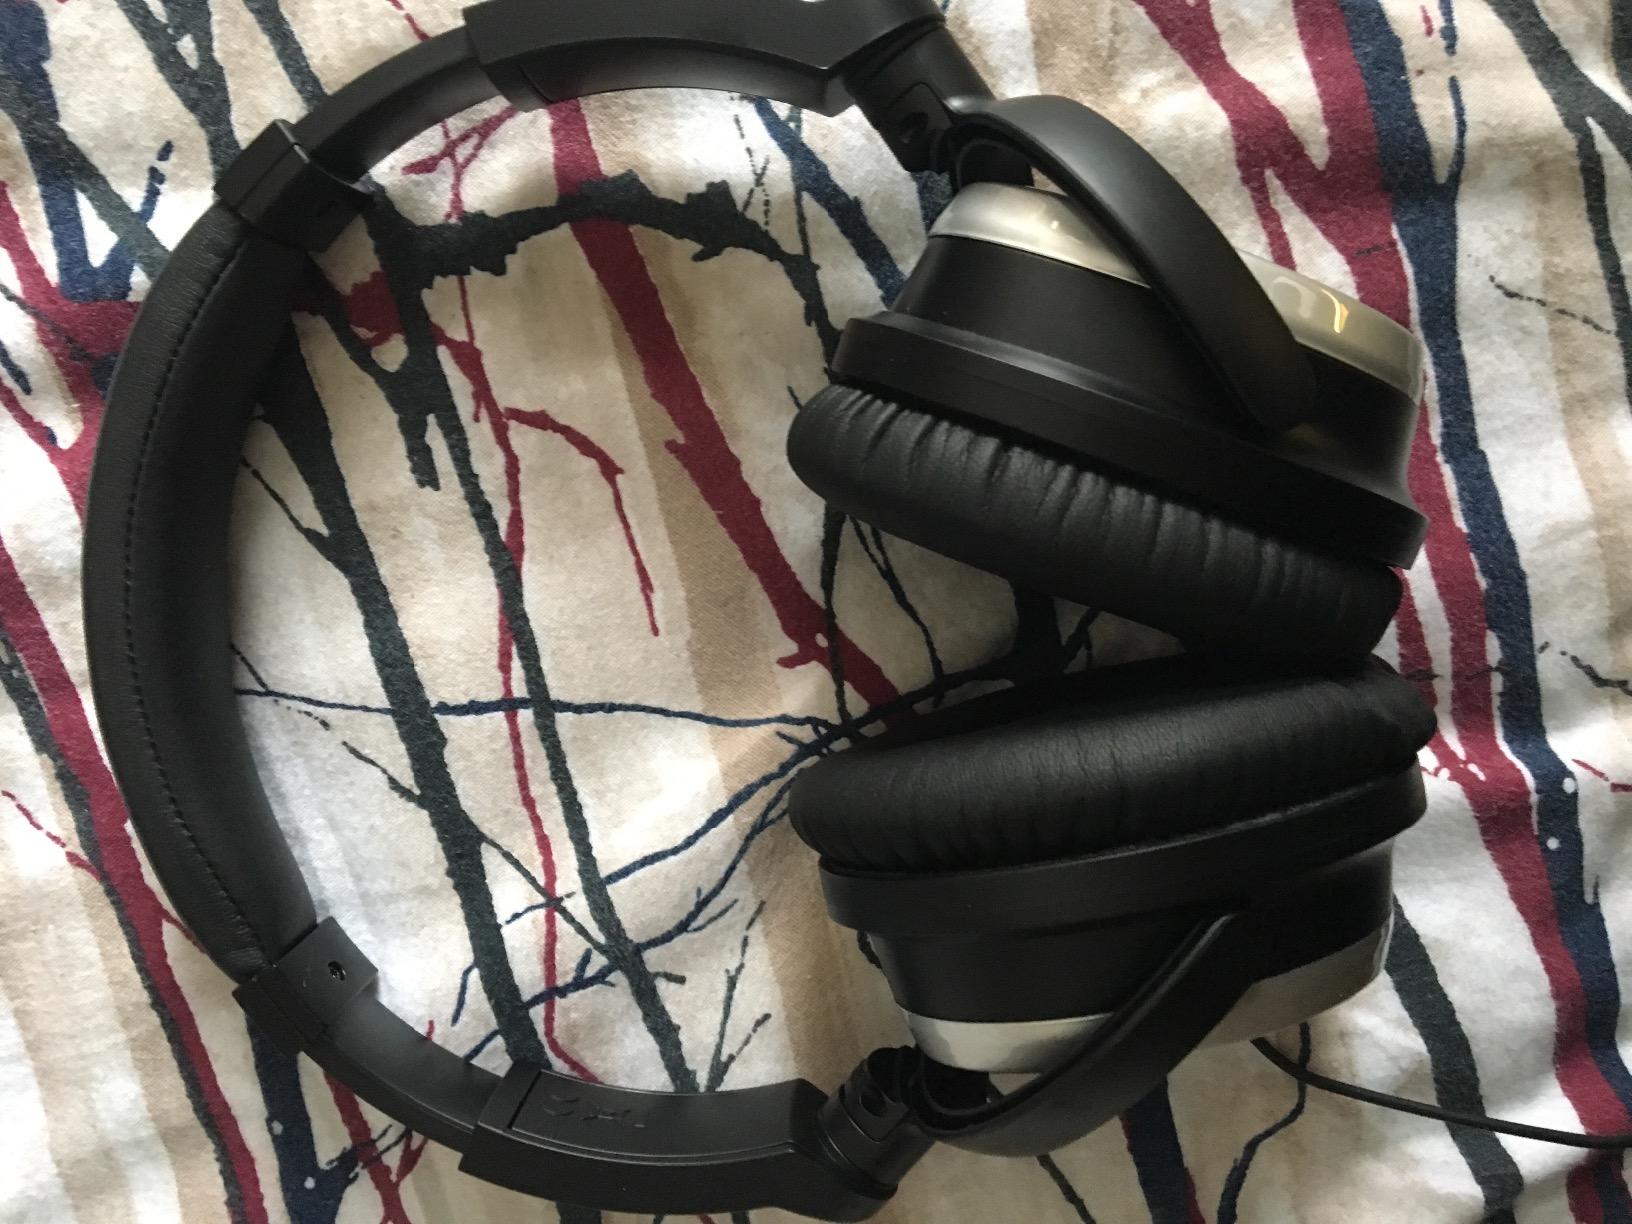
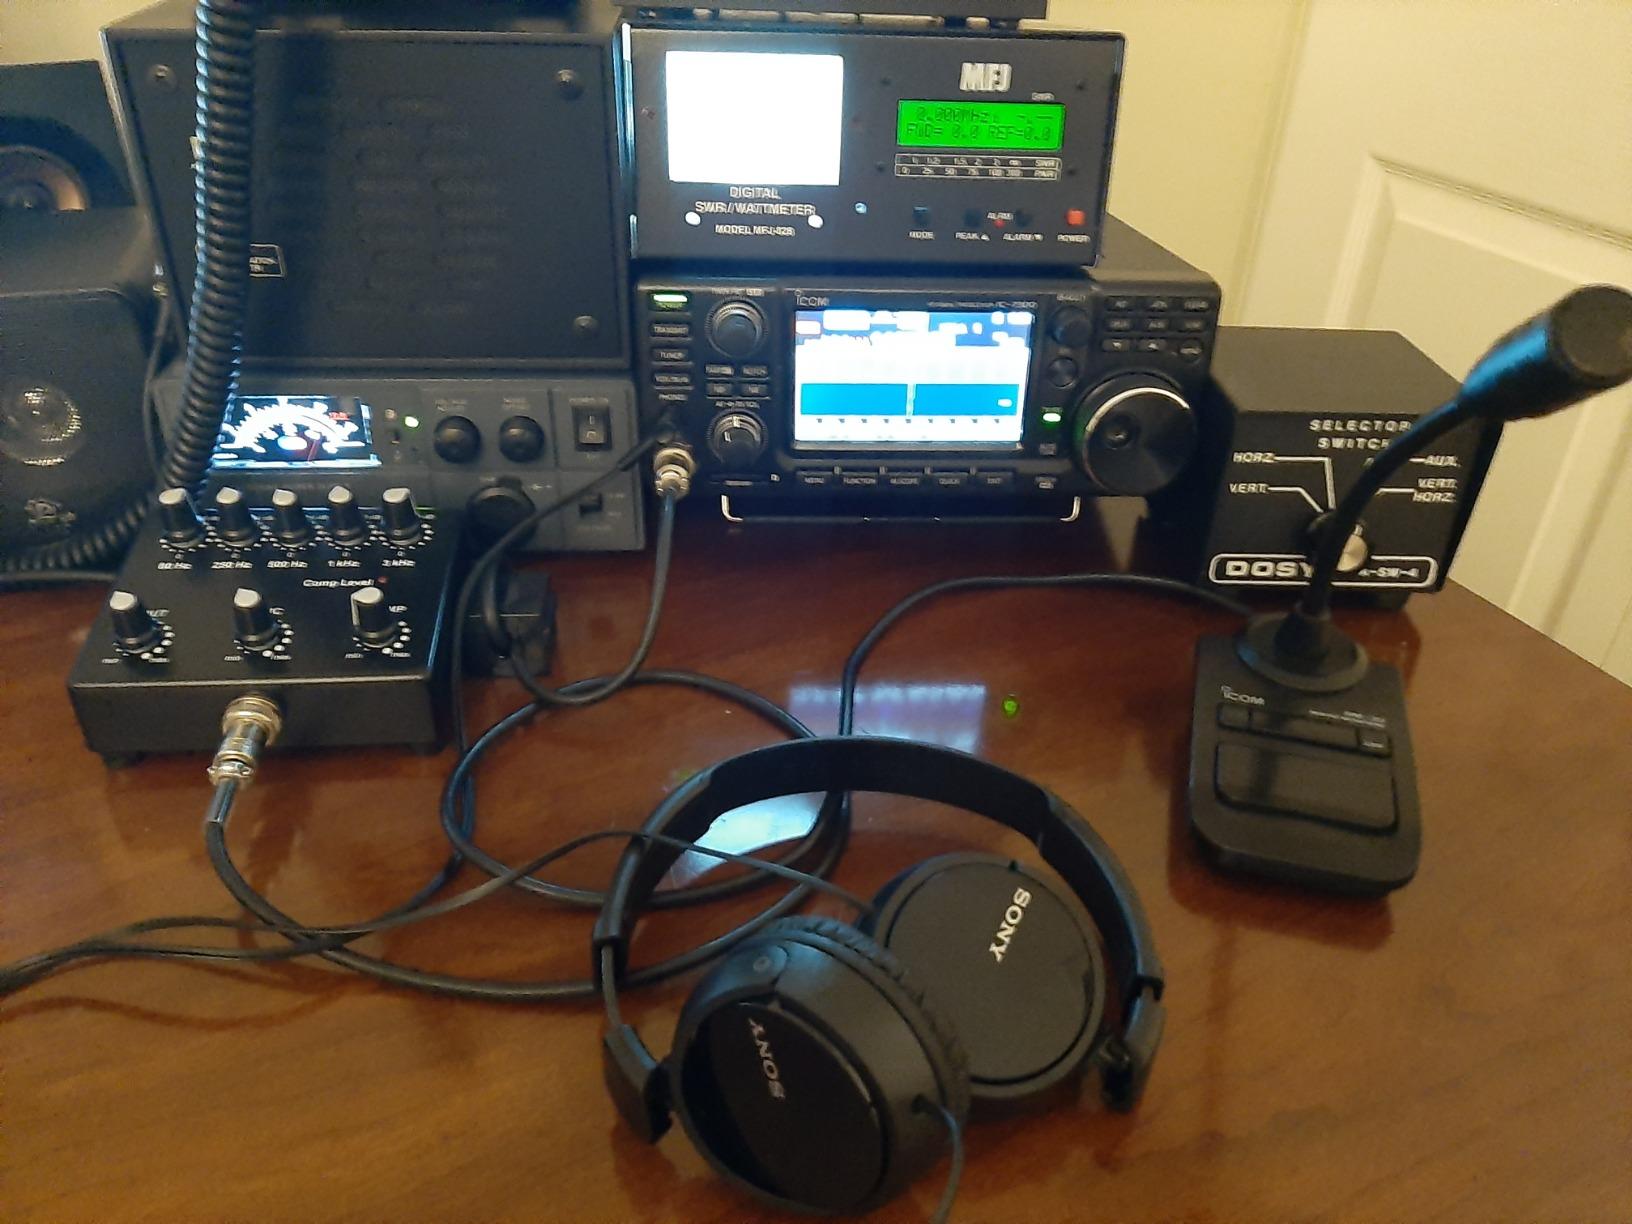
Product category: headphones
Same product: no